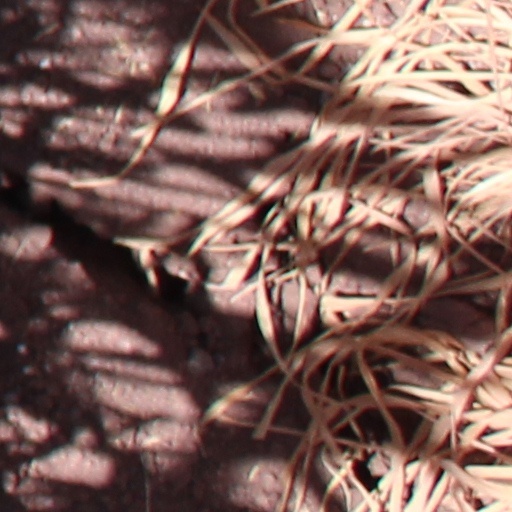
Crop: wheat